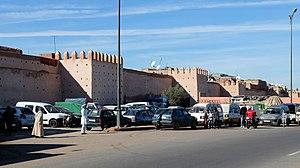
Les remparts de Marrakech sont un ensemble de murs défensifs qui entourent les quartiers historiques de la médina de Marrakech, au Maroc. Ils ont d'abord été aménagés au début du XIIᵉ siècle par la dynastie almoravide qui a fondé la ville en l'an 1070 et l'ont érigé en capitale de leur empire. Les murs ont depuis été agrandis plusieurs fois par l'ajout de la Kasbah au sud à la fin du XIIIᵉ siècle et par l'extension ultérieure des murs pour englober les quartiers situés au nord de la zaouia de Sidi Bel Abbès.